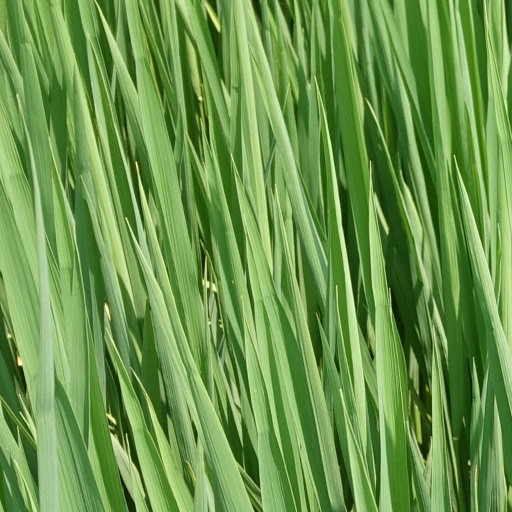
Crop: rice